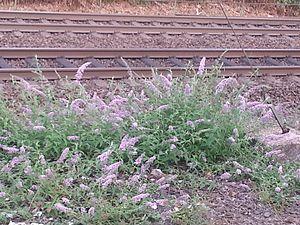
Le Buddleia de David, aussi appelé Buddleia du père David ou plus communément Arbre aux papillons, est un arbuste présent dans l'ensemble des régions tempérées du monde.